The Likes of Us

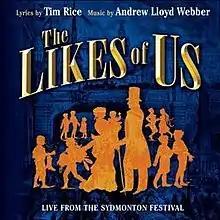
Original cast recording

The Likes of Us is musical with music by Andrew Lloyd Webber, lyrics by Tim Rice, and a book by Leslie Thomas. It is based on the story of Thomas John Barnardo, a philanthropist who founded homes for destitute children.